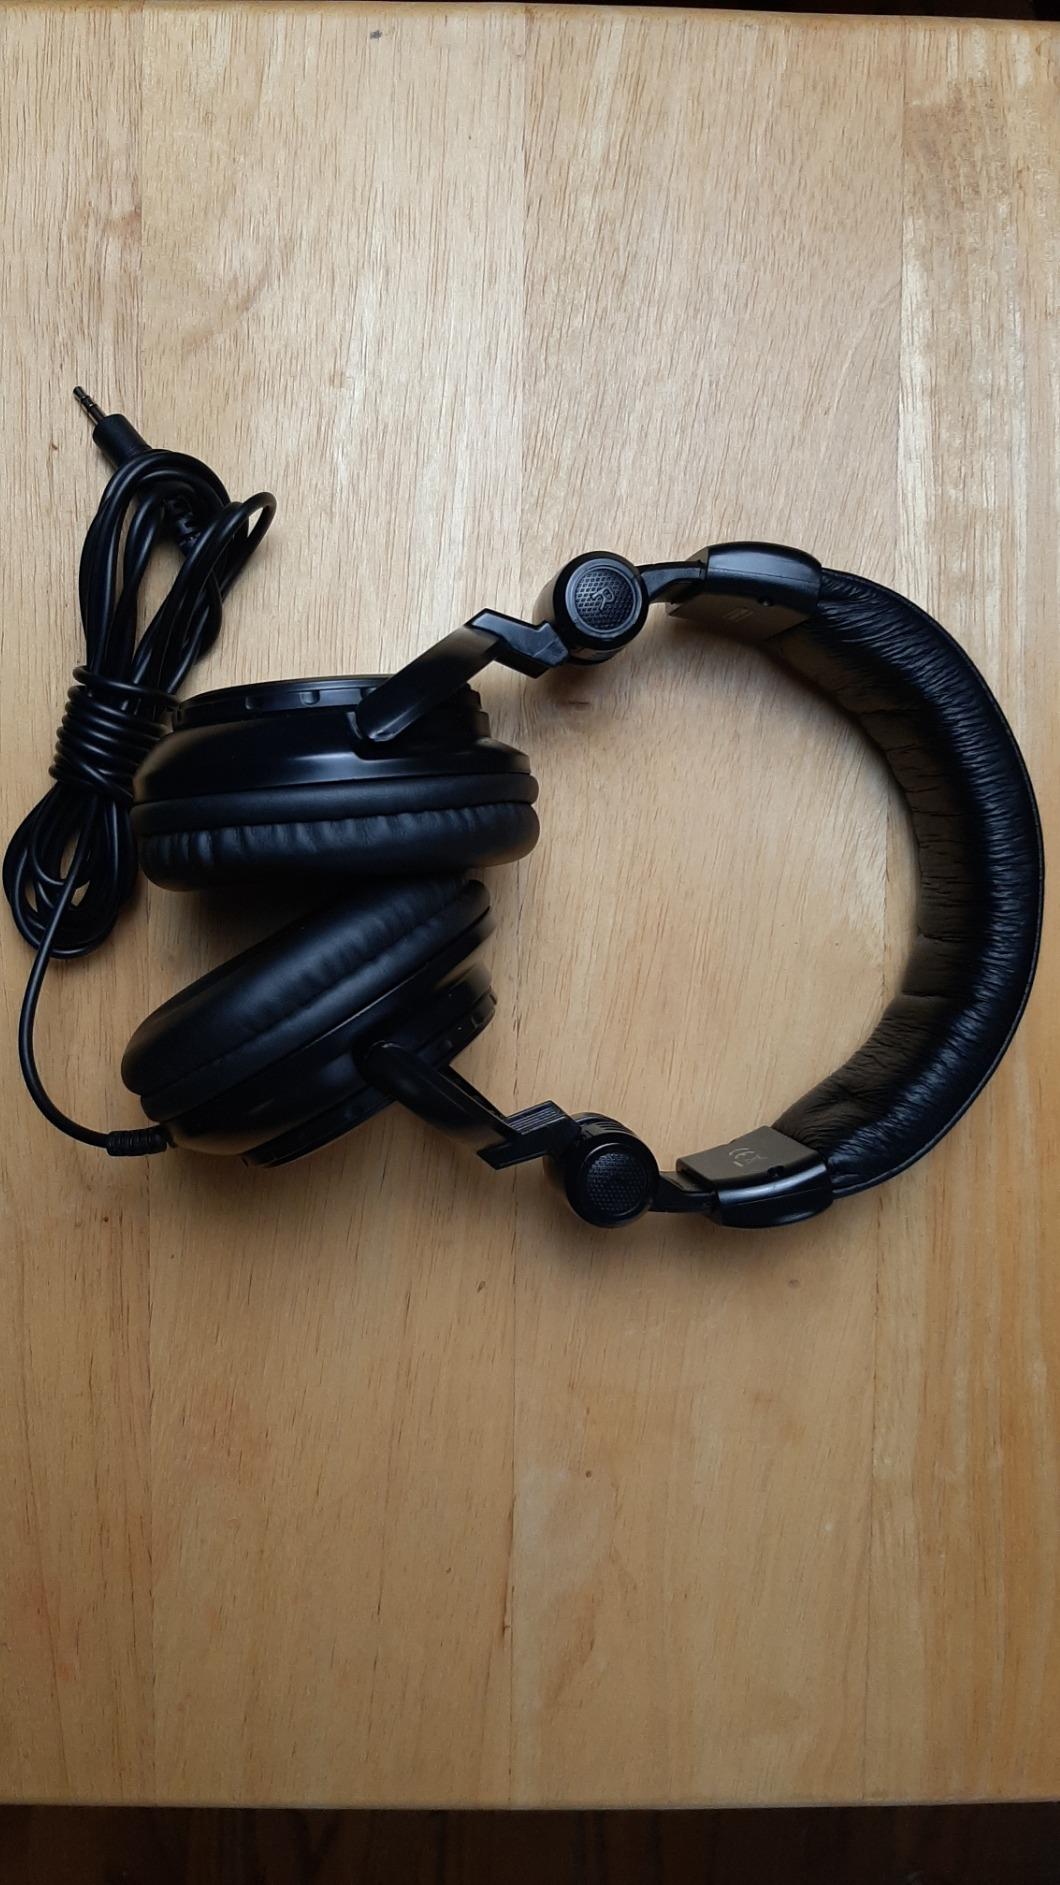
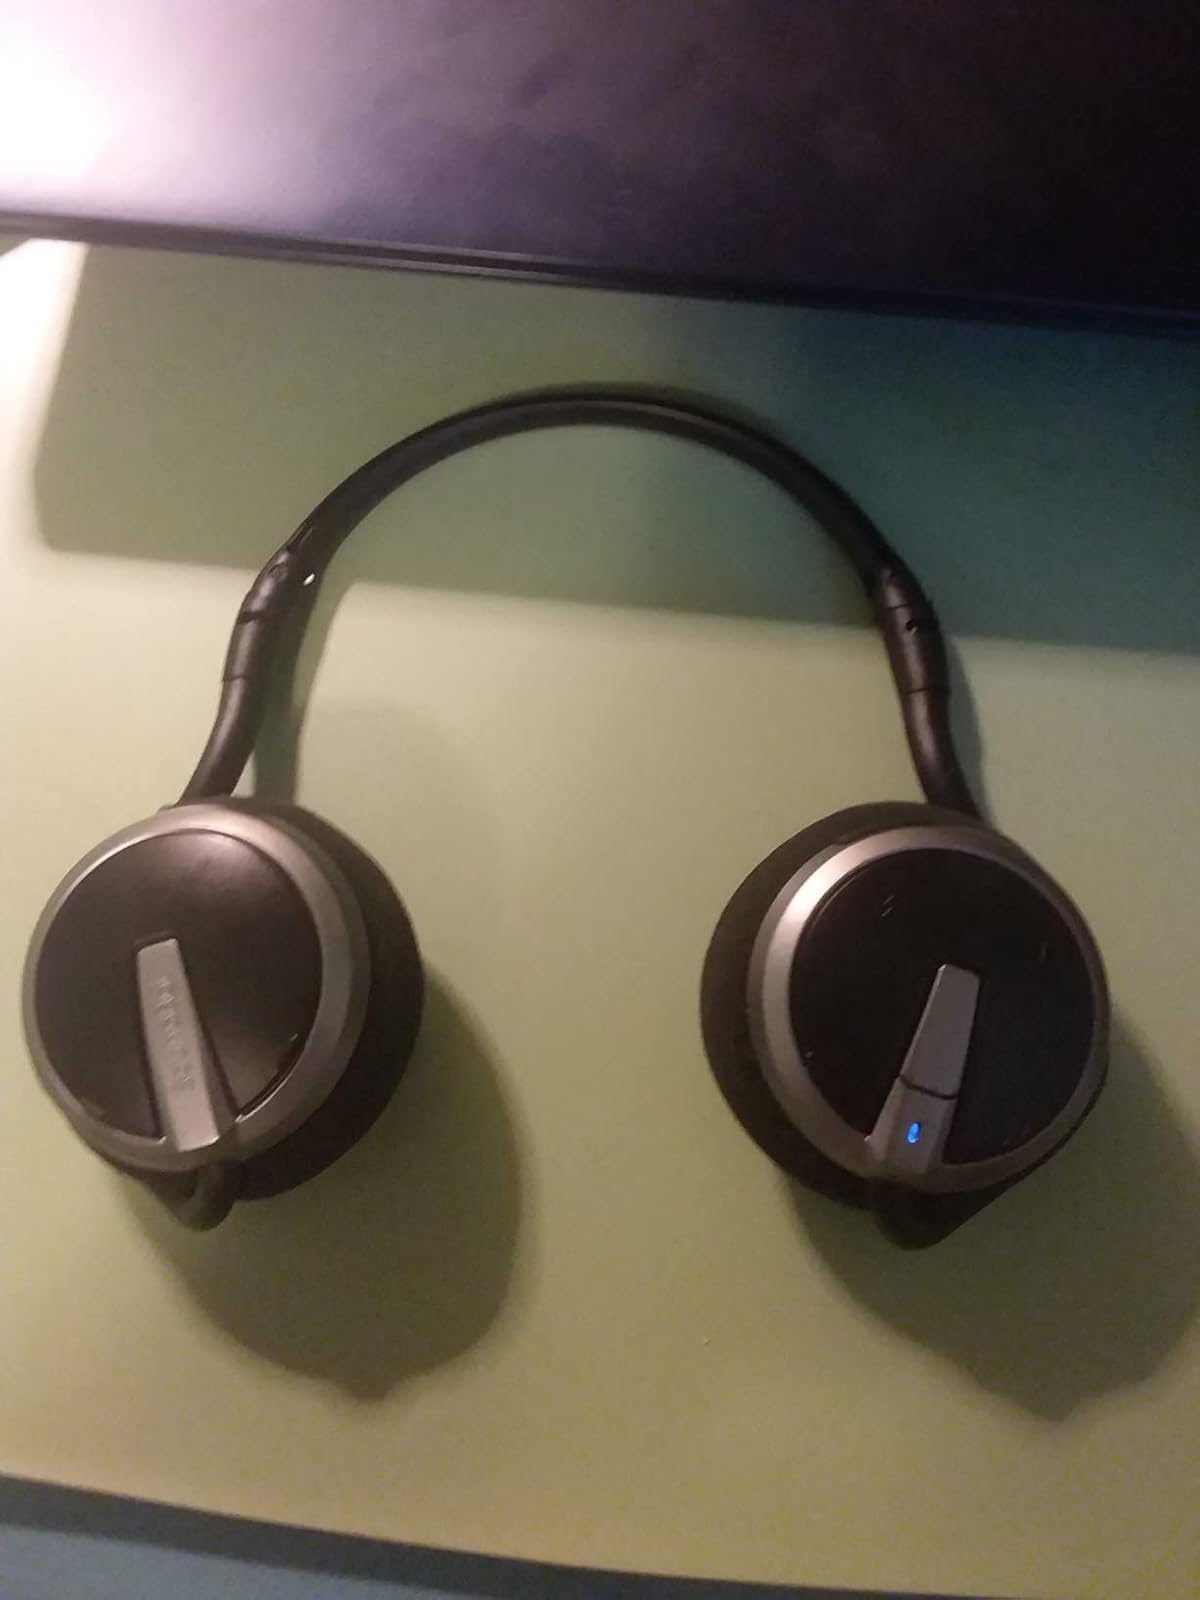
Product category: headphones
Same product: no